R. E. B. Crompton

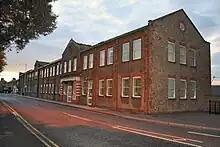
Arc Works, Writtle Road, Chelmsford 2007

At the site of the former Crompton Parkinson Works (later Marconi and E2V) at Writtle Road in Chelmsford, the Crompton Building still exists, although it is now used an NHS surgery, pharmacist & residential flats. The housing development that is located on part of the former works has roads named Rookes Crescent, Evelyn Place and Crompton Street. There are numerous stone plaques in the buildings which record the achievements of Crompton and others. Nearby, there is also road named Cromar Way, which derives its name from a contraction of CROmpton and MARconi.